Kranskulla

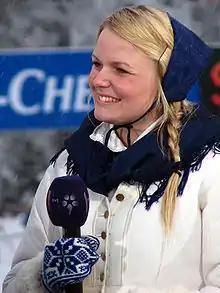
2008 kranskulla at Vasaloppet, Caroline Westling.

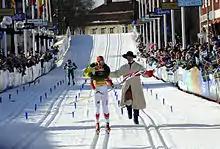
"Kransmas" Erik Smedhs and Vibeke Skofterud, 2012

A kranskulla ("Wreath Maiden") (after kulla) is a Swedish woman appointed annually to give the winner of the skiing competition Vasaloppet a laurel victory wreath by hanging it around his neck. A man doing the same task for women winners is called kransmas ("Wreath Man").